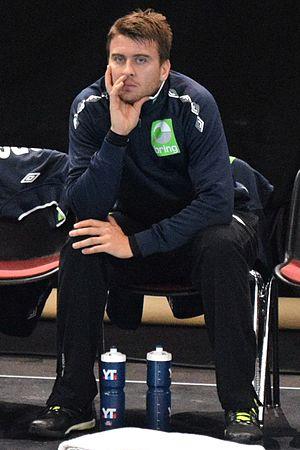
Le 10 janvier 2016 lors du match Norvège / Qatar durant la Golden League à l'AccordHotel Arena (Paris). Ole Erevik